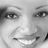
Emotion: happy